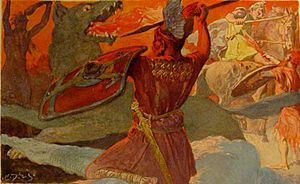
Ragnarok / Overlevering
"""Odin og Fenrisulven, Frej og Surtr"" af Emil Doepler (1905)."
Ragnarok er i germansk og nordisk religion betegnelsen for en række begivenheder, som fører til verdens undergang. Ordet betyder Gudernes skæbne og betyder, at de magtfulde guder vil dø under det sidste og afgørende slag med deres fjender. Ragnaroksmyten er beskrevet i det anonyme digt Völuspá og Snorre Sturlasons Edda, men der er mange andre referencer til eskatologi fra hele det germanske område.